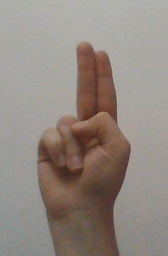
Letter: taa